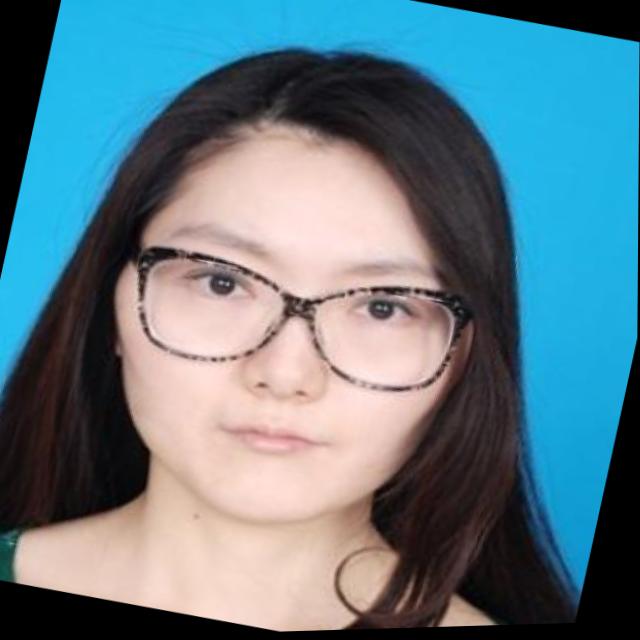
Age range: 21-44